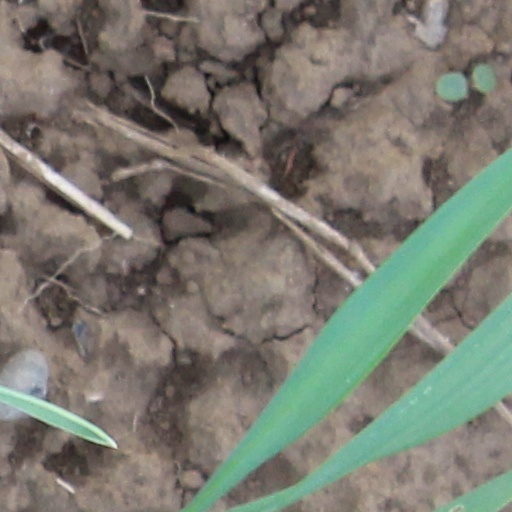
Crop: wheat